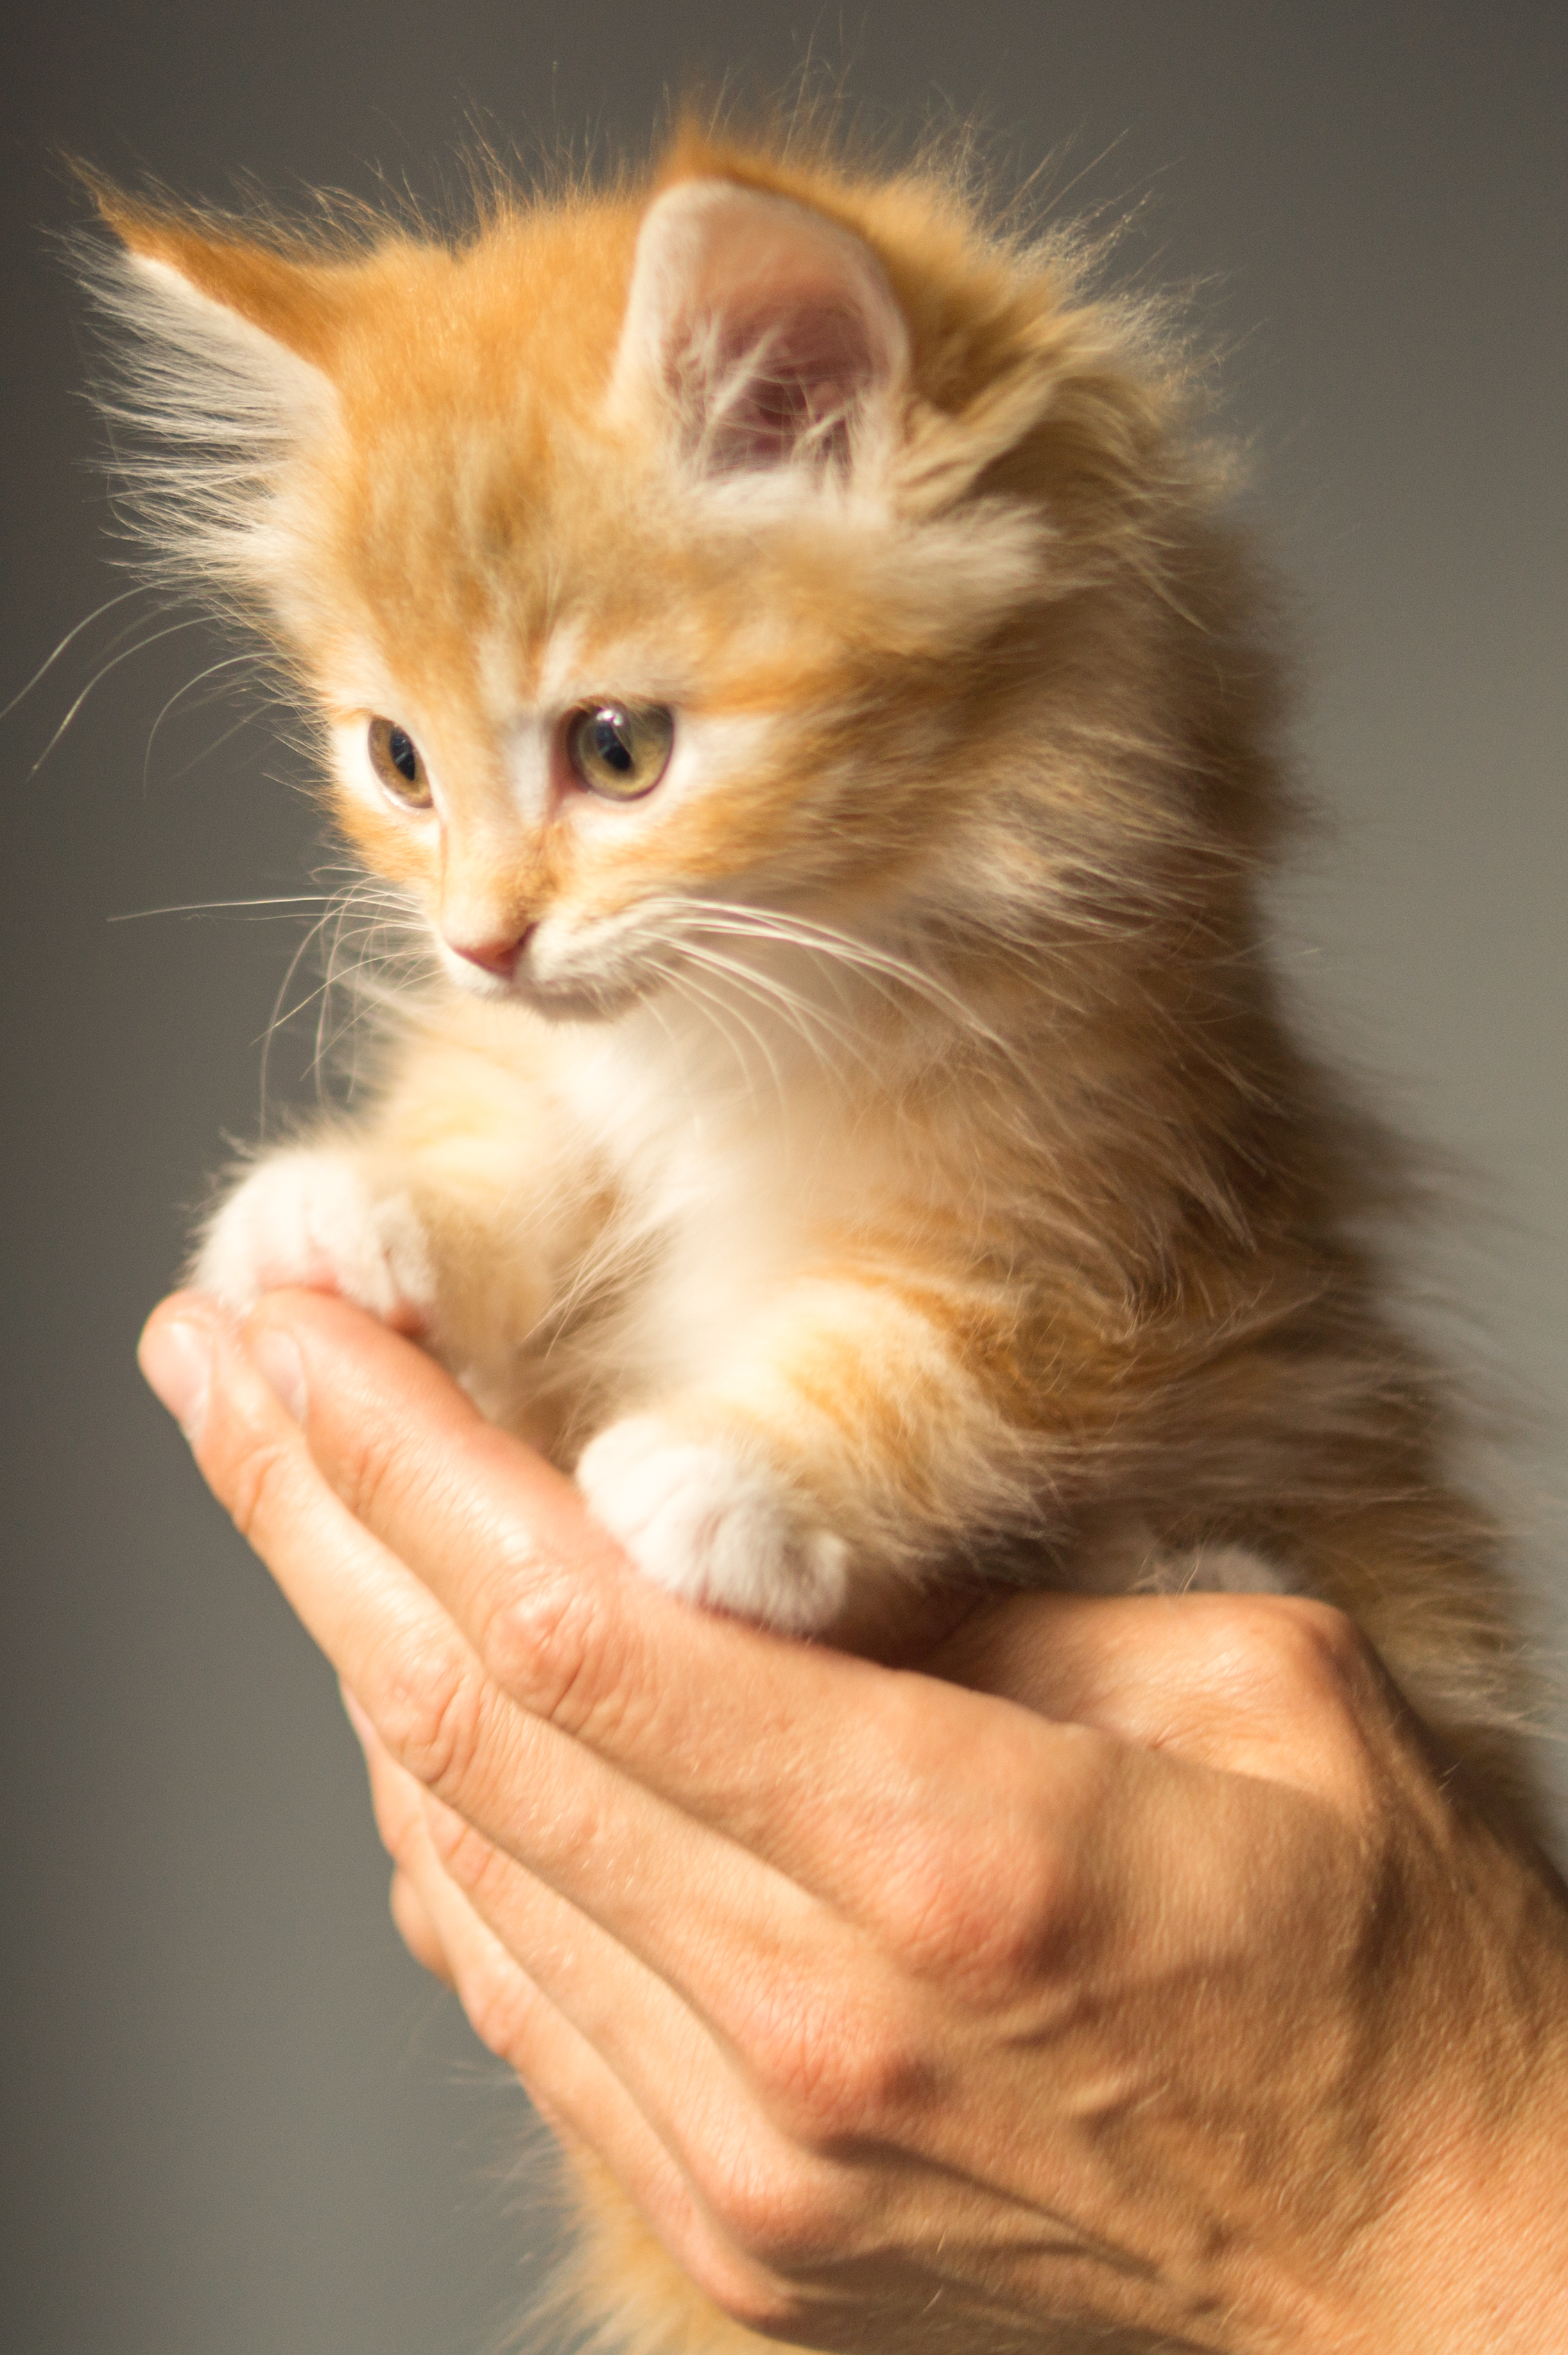
animal, cute, pet, kitten, cat, mammal, nose, whiskers, skin, vertebrate, adorable, maine coon, norwegian forest cat, small to medium sized cats, cat like mammal, carnivoran, domestic long haired cat